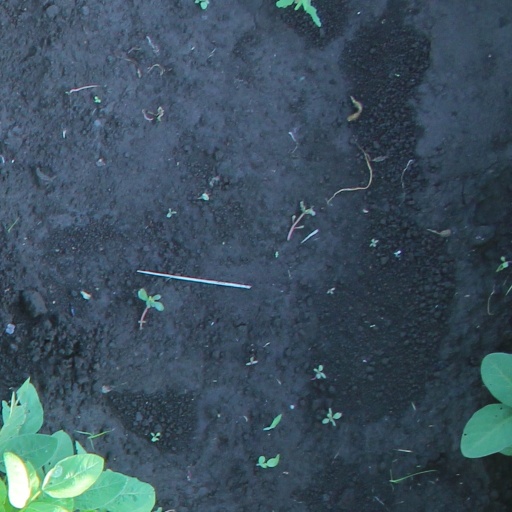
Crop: soybean